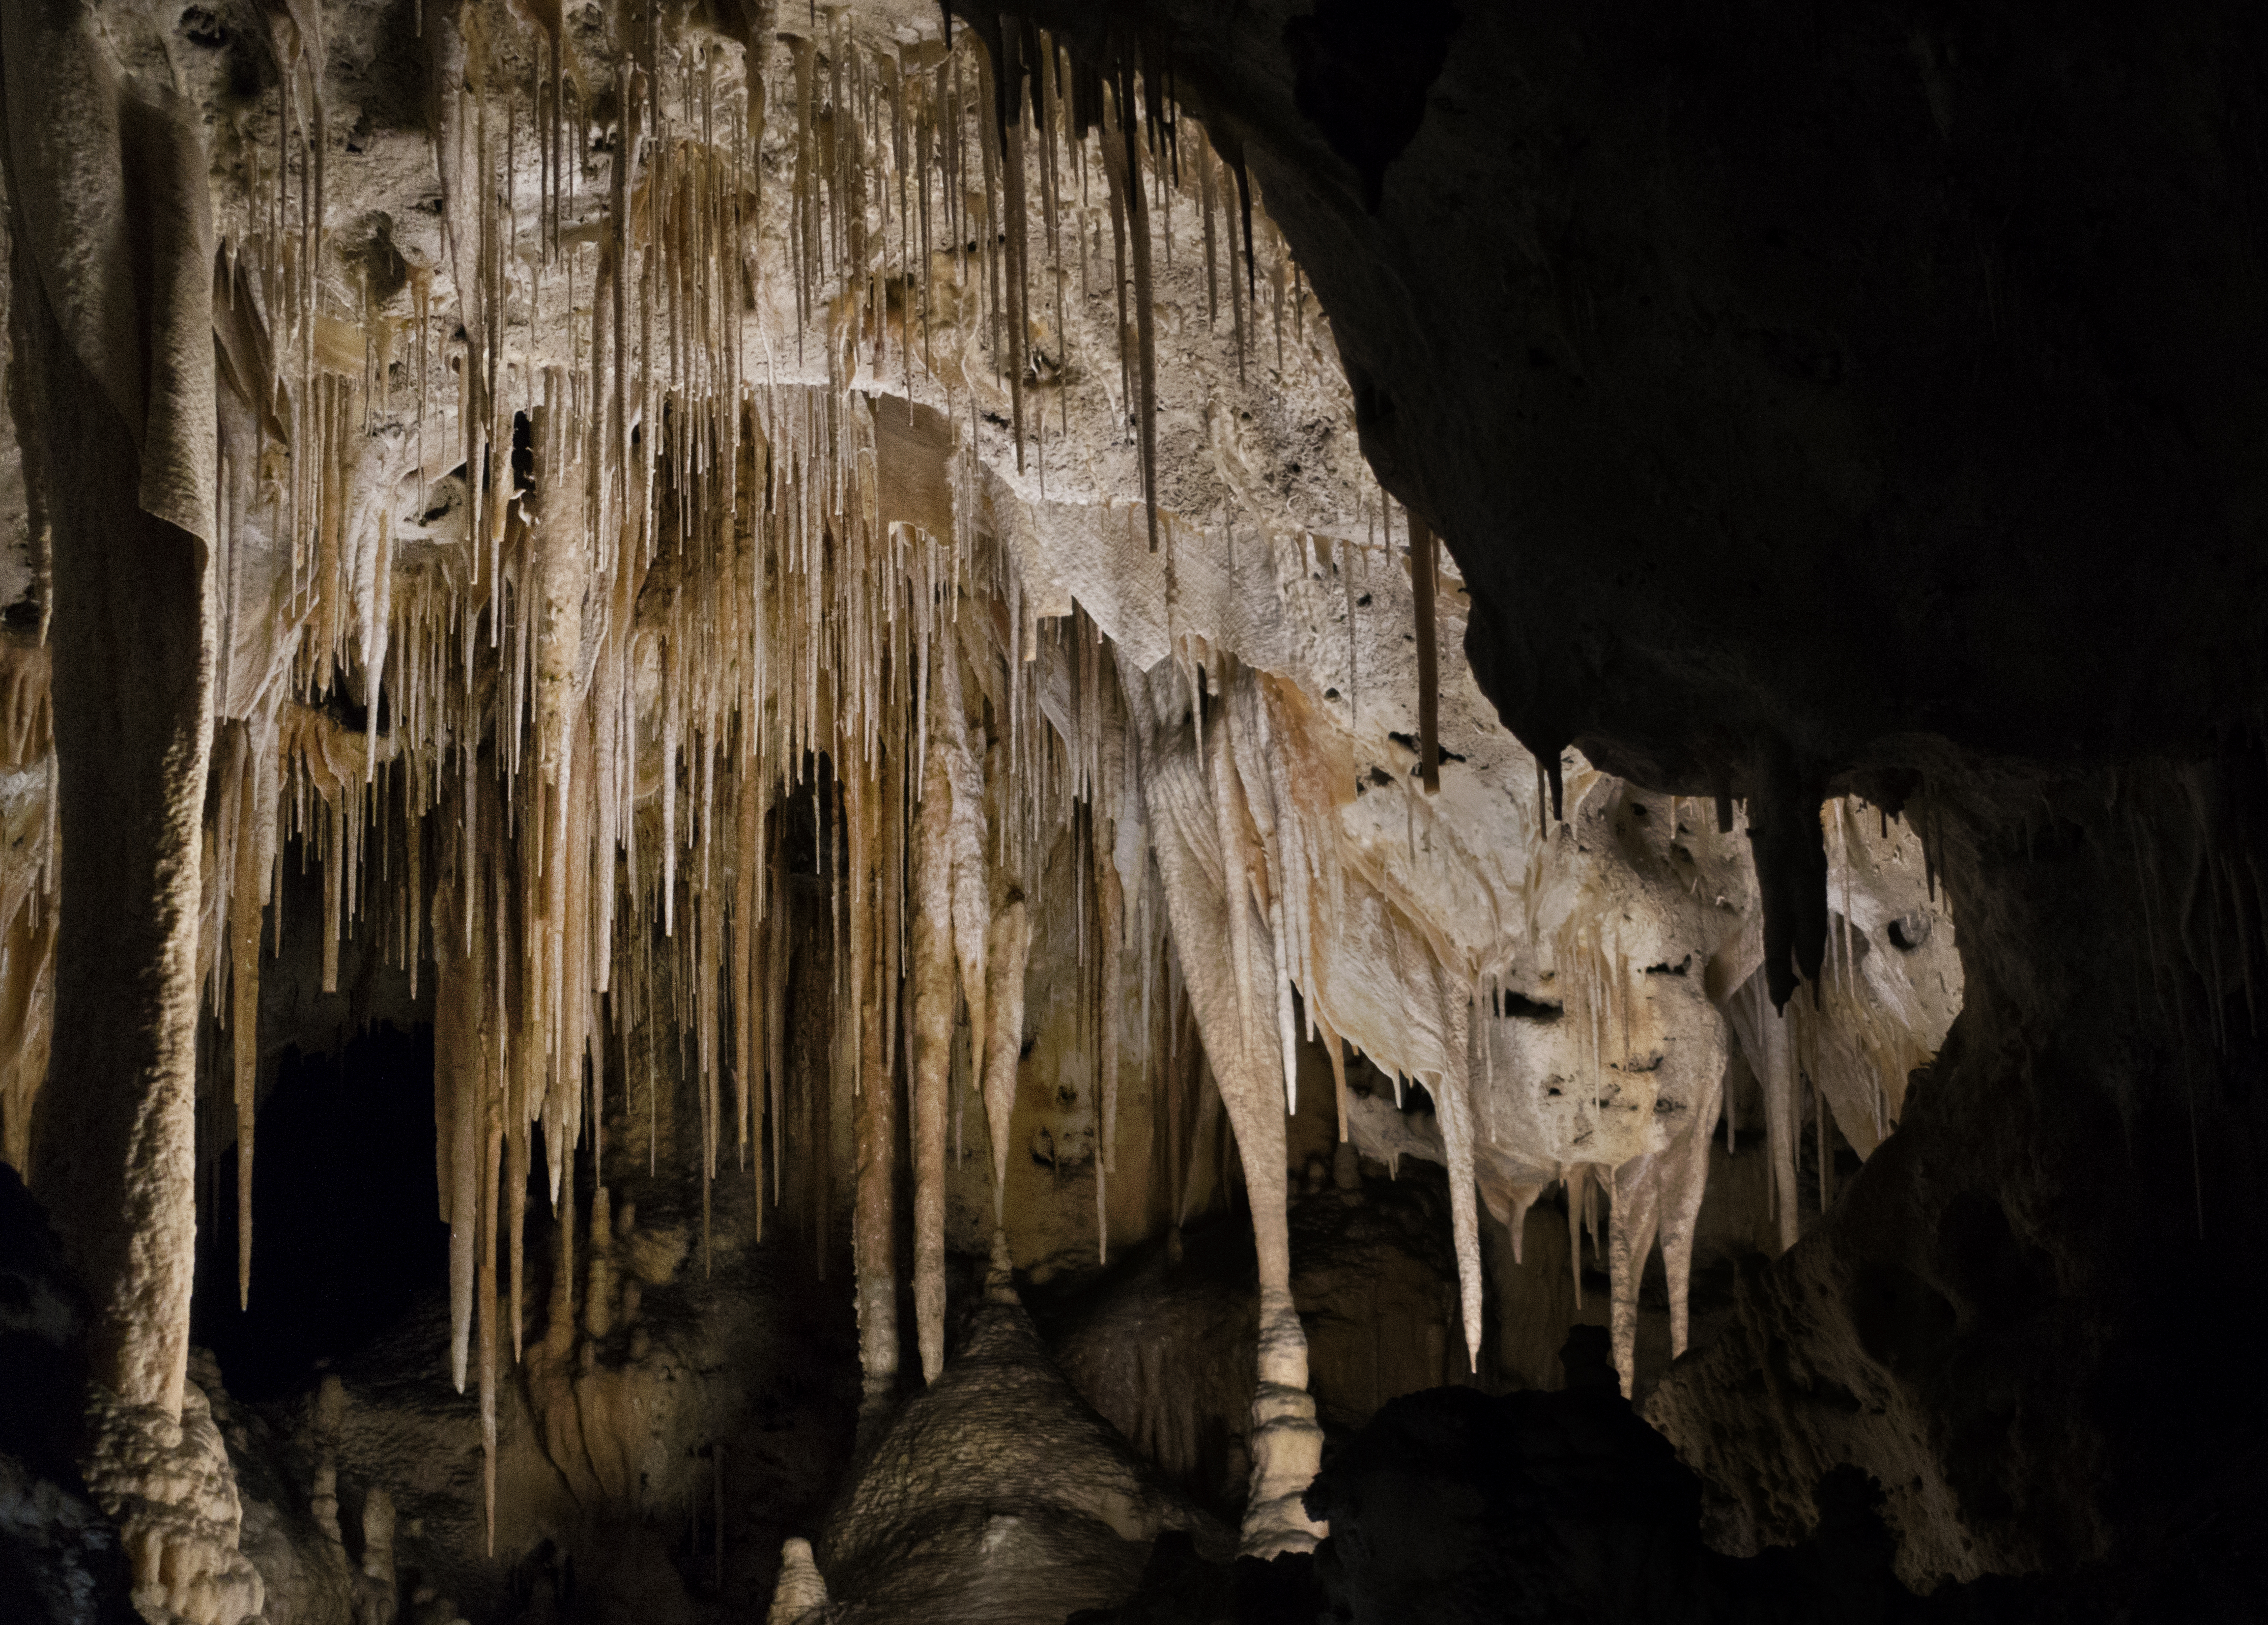
formation, cave, caving, sonycybershotrx100iii, stalagmite, stalactite, landform, carlsbadcaverns, facesintherock, geographical feature, pit cave, speleothem